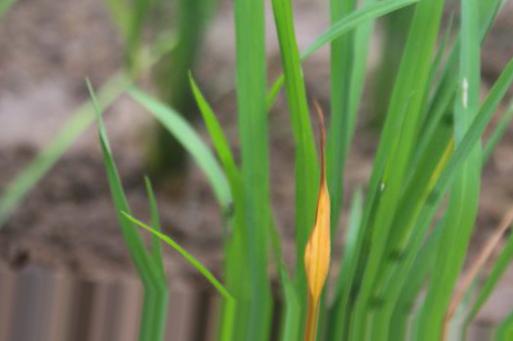
Nhãn: Tungro virus